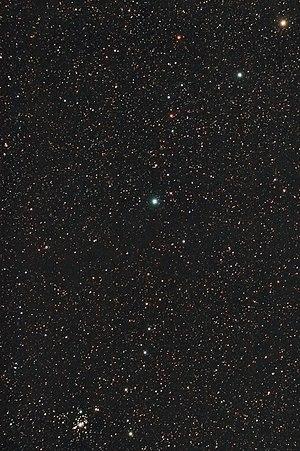
La cascade de Kemble est un astérisme situé dans la constellation boréale de la Girafe, observable avec de simples jumelles. Il est formé par l'alignement d'une vingtaine d'étoiles comprises entre la cinquième et la dixième magnitude, et qui s'étale dans le ciel sur un diamètre apparent équivalent à cinq pleines lunes. Son étoile la plus brillante est l'étoile de cinquième magnitude HD 24479. Près de l'une de ses extrémités est situé l'amas ouvert relativement compact NGC 1502.